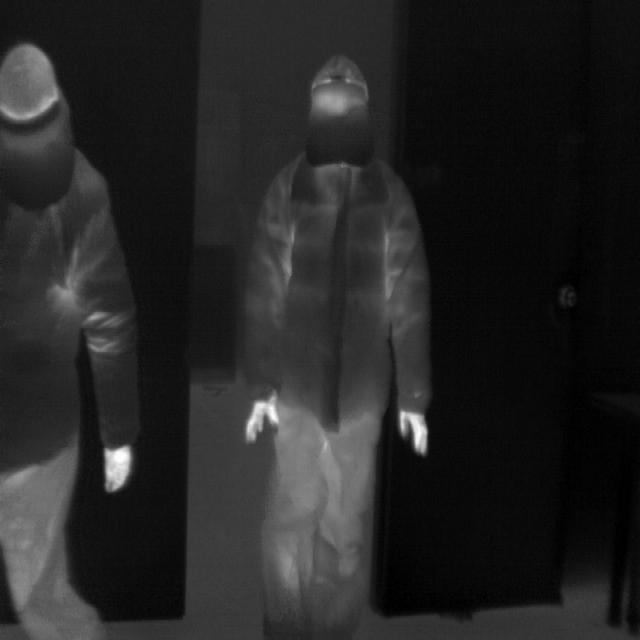
Detected objects:
label: person
label: person